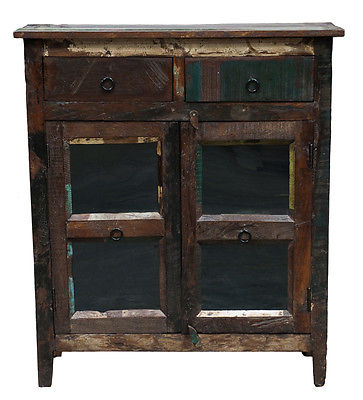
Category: cabinet